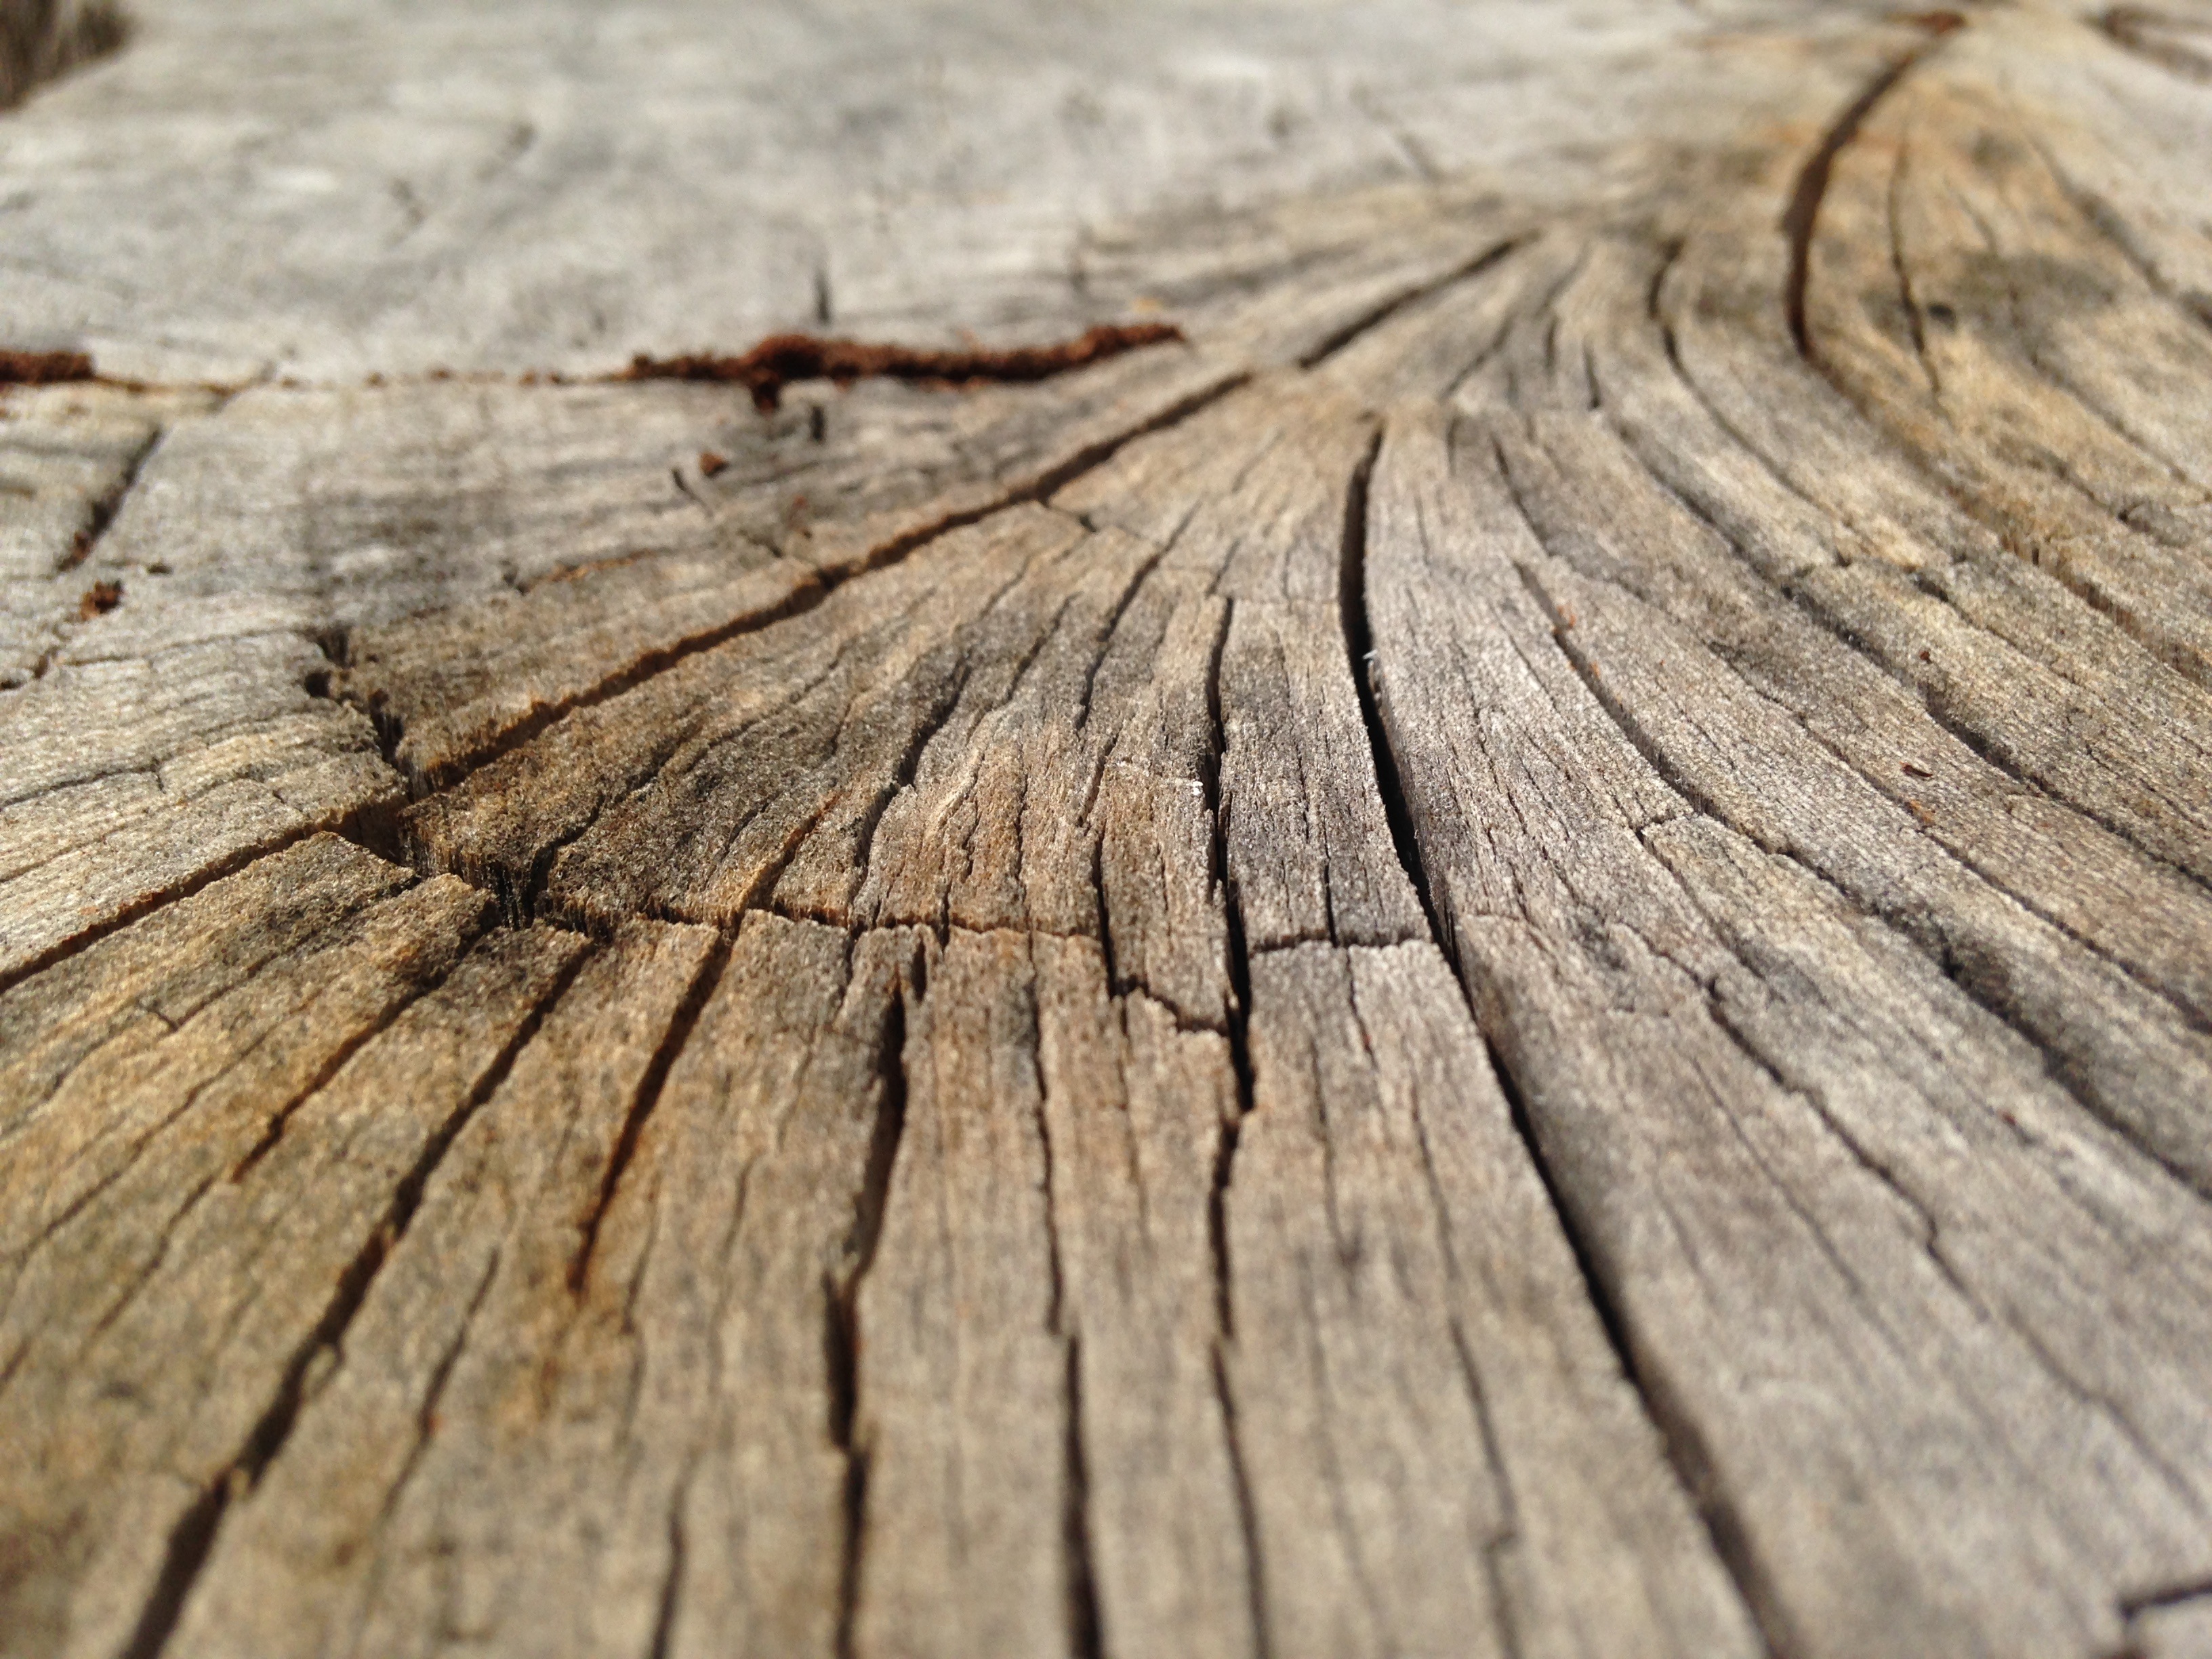
tree, nature, branch, plant, wood, texture, plank, leaf, floor, trunk, bark, line, soil, crack, lumber, tree trunk, close up, trees, background, hardwood, tree stump, tree bark, macro photography, flooring, wood flooring, tree bark texture, woody plant